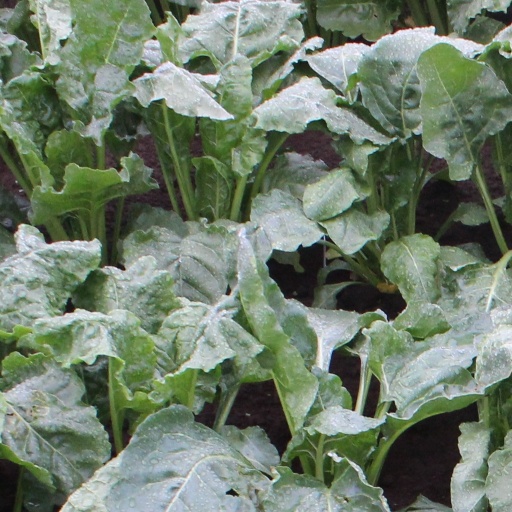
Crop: sugar beet